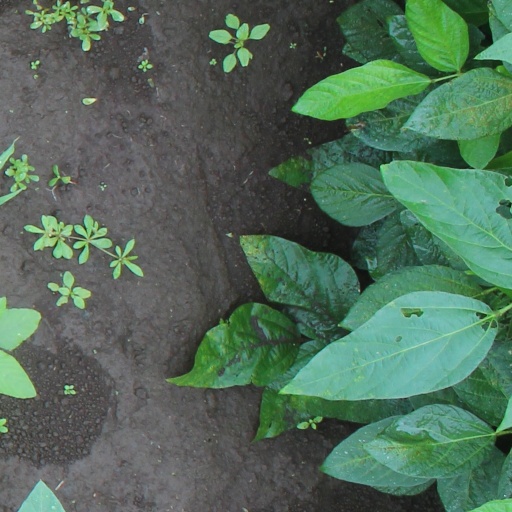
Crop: soybean